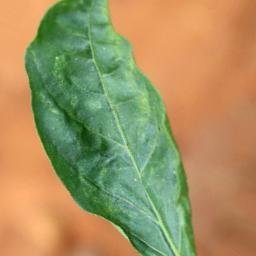
Label: mites_and_trips